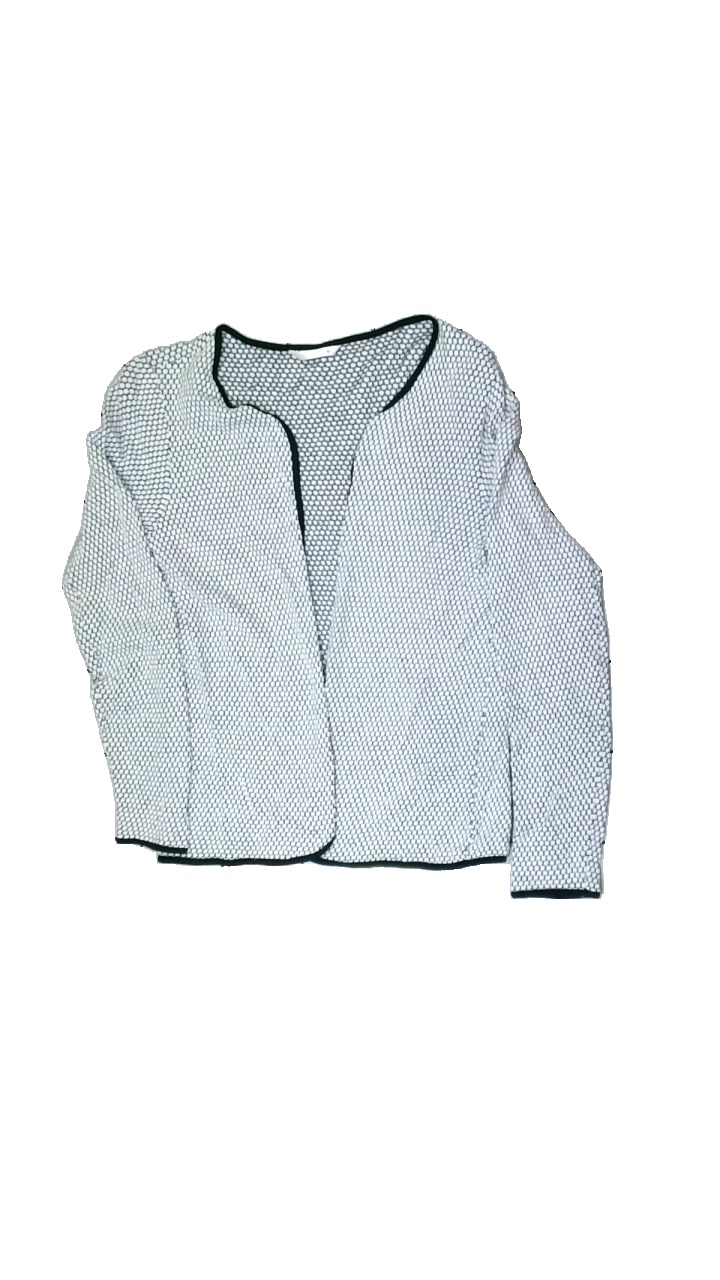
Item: Cardigan (Ladies)
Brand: Only
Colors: Black, White
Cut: V-collar
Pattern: Geometric print
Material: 100% cotton
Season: All
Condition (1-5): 4
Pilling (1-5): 4
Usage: Reuse
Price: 50-100